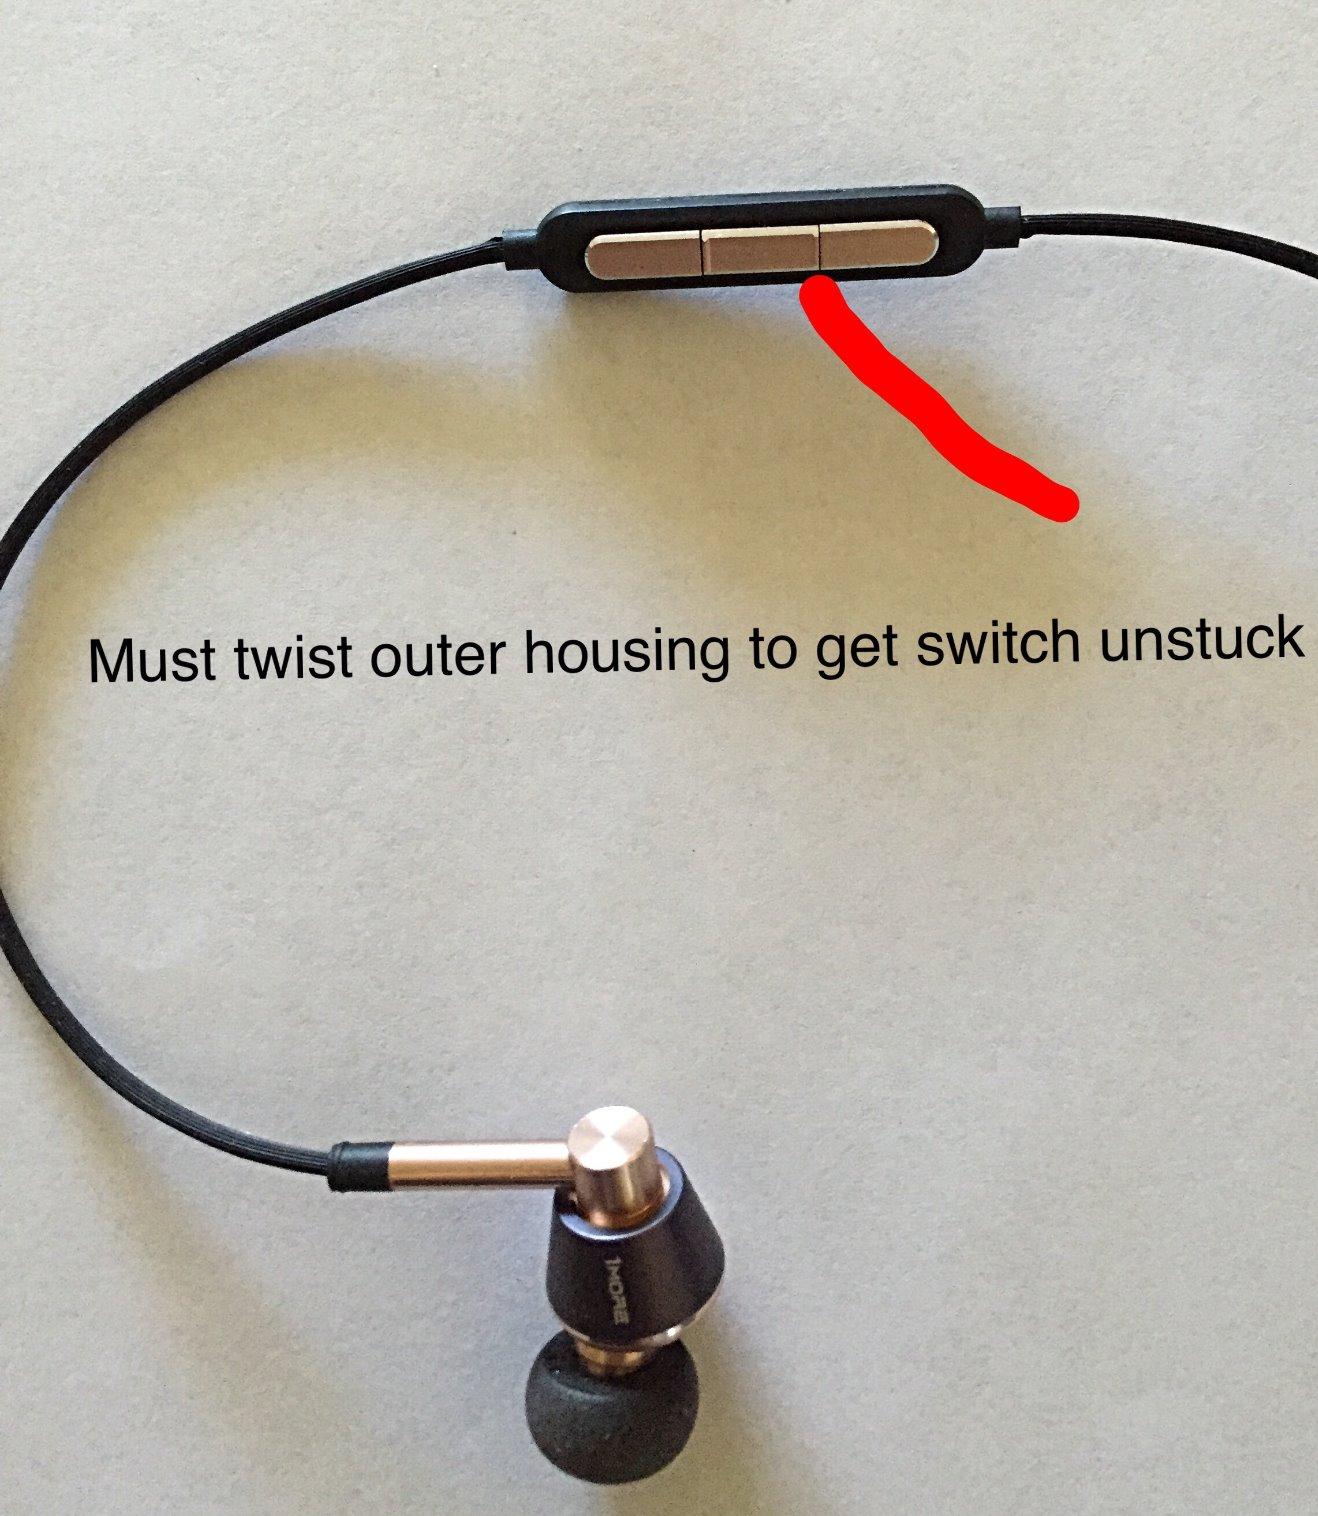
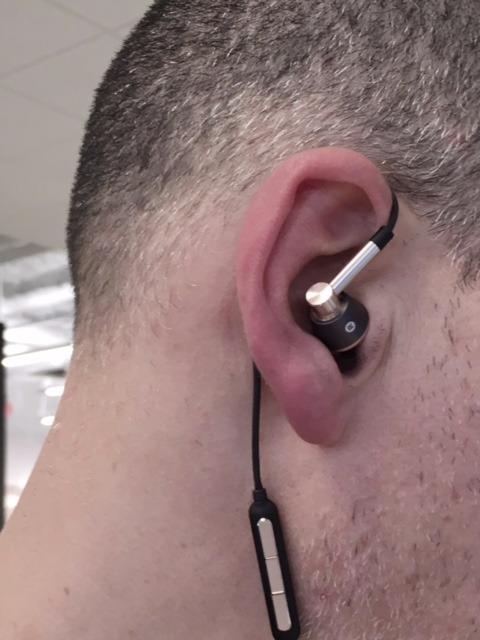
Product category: headphones
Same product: yes